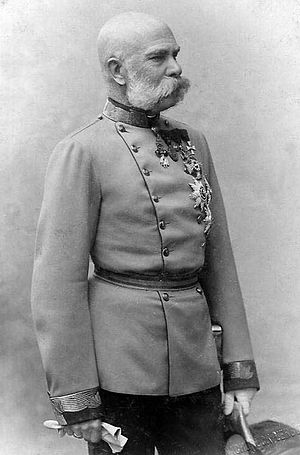
Østrig-ungarske hær
Hærens øverstbefalende, kejser Franz Joseph 1.
Den Østrig-ungarske hær var det østrig-ungarske dobbeltmonarkis landstyrker fra 1867 til 1918. De bestod af tre dele: den fælles hær, Gemeinsame Armee, der kom fra alle dele af landet, det kejserlige østrigske Landwehr og det kongelige ungarske hjemmeværn.